Van Reed Farmstead

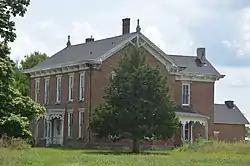
Front and northern side

Van Reed Farmstead is a historic home and farm located in Pine Township, Warren County, Indiana. The farmhouse was built in 1856, and is a large two-story, double pile Greek Revival style brick dwelling. It has a cut stone foundation and a two-story rear wing. Also on the property are the contributing summer kitchen (1856), two well pits (1856), and a Sweitzer barn (1856).